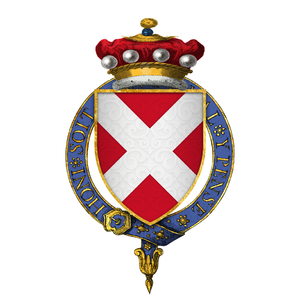
John Neville, 3ᵉ baron Neville est un chevalier et pair anglais né vers 1337 et mort le 17 octobre 1388. Il est fait chevalier de la Jarretière en 1369.